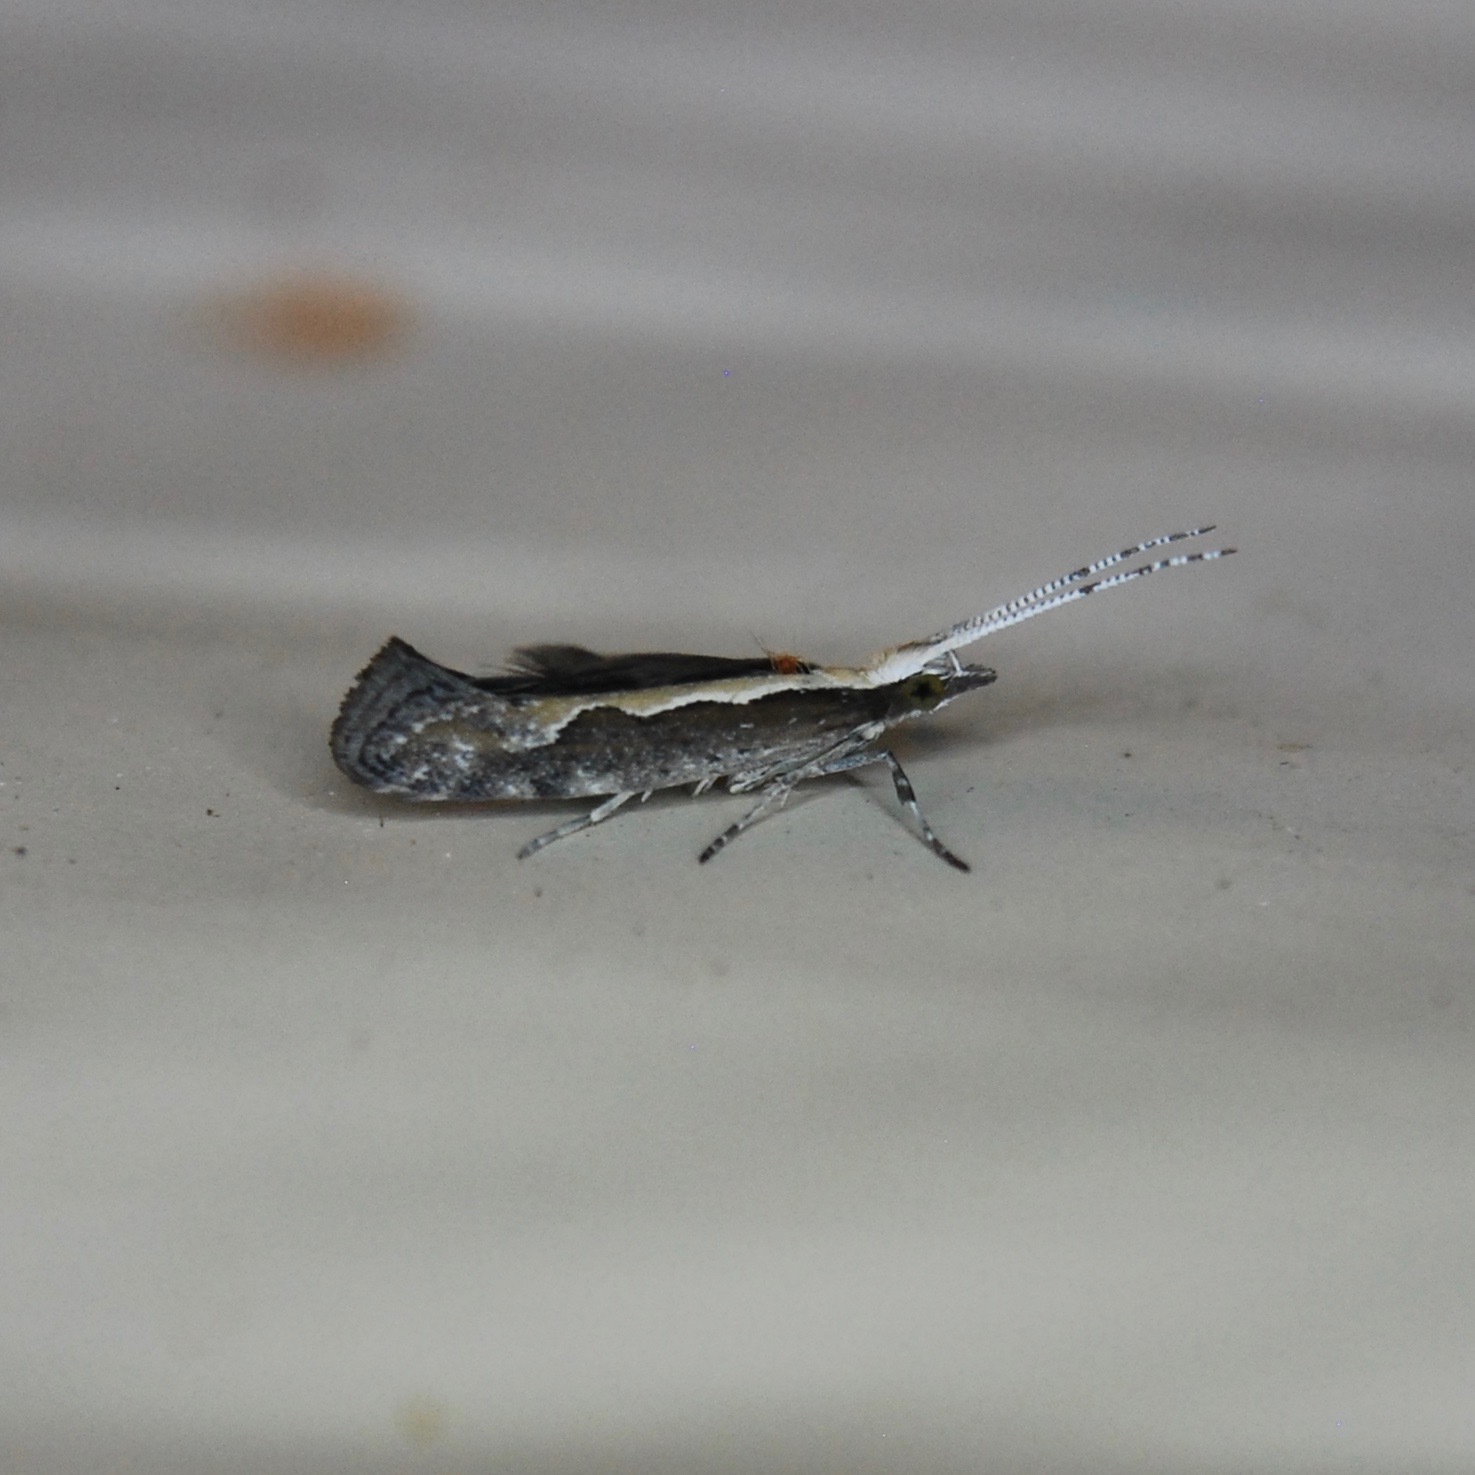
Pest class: diamondback_moth